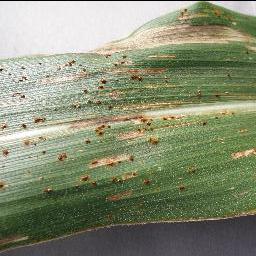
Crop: corn
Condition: (maize)_cercospora_spot_gray_spot